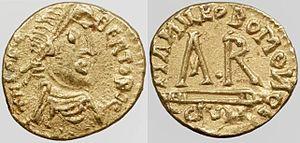
Tiers de sou de Théodebert II frappé à Clermont (595-612). BNF, monnaies, médailles et antiques. Avers